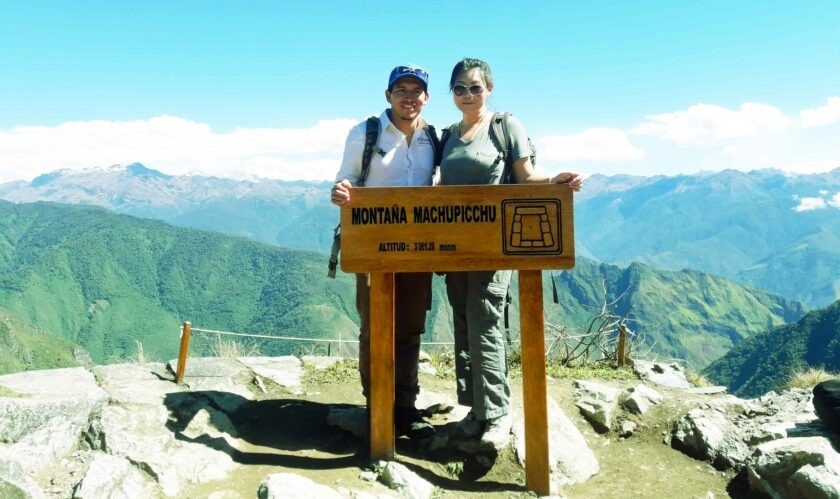
Landmark: Machu Picchu